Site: brandenburg
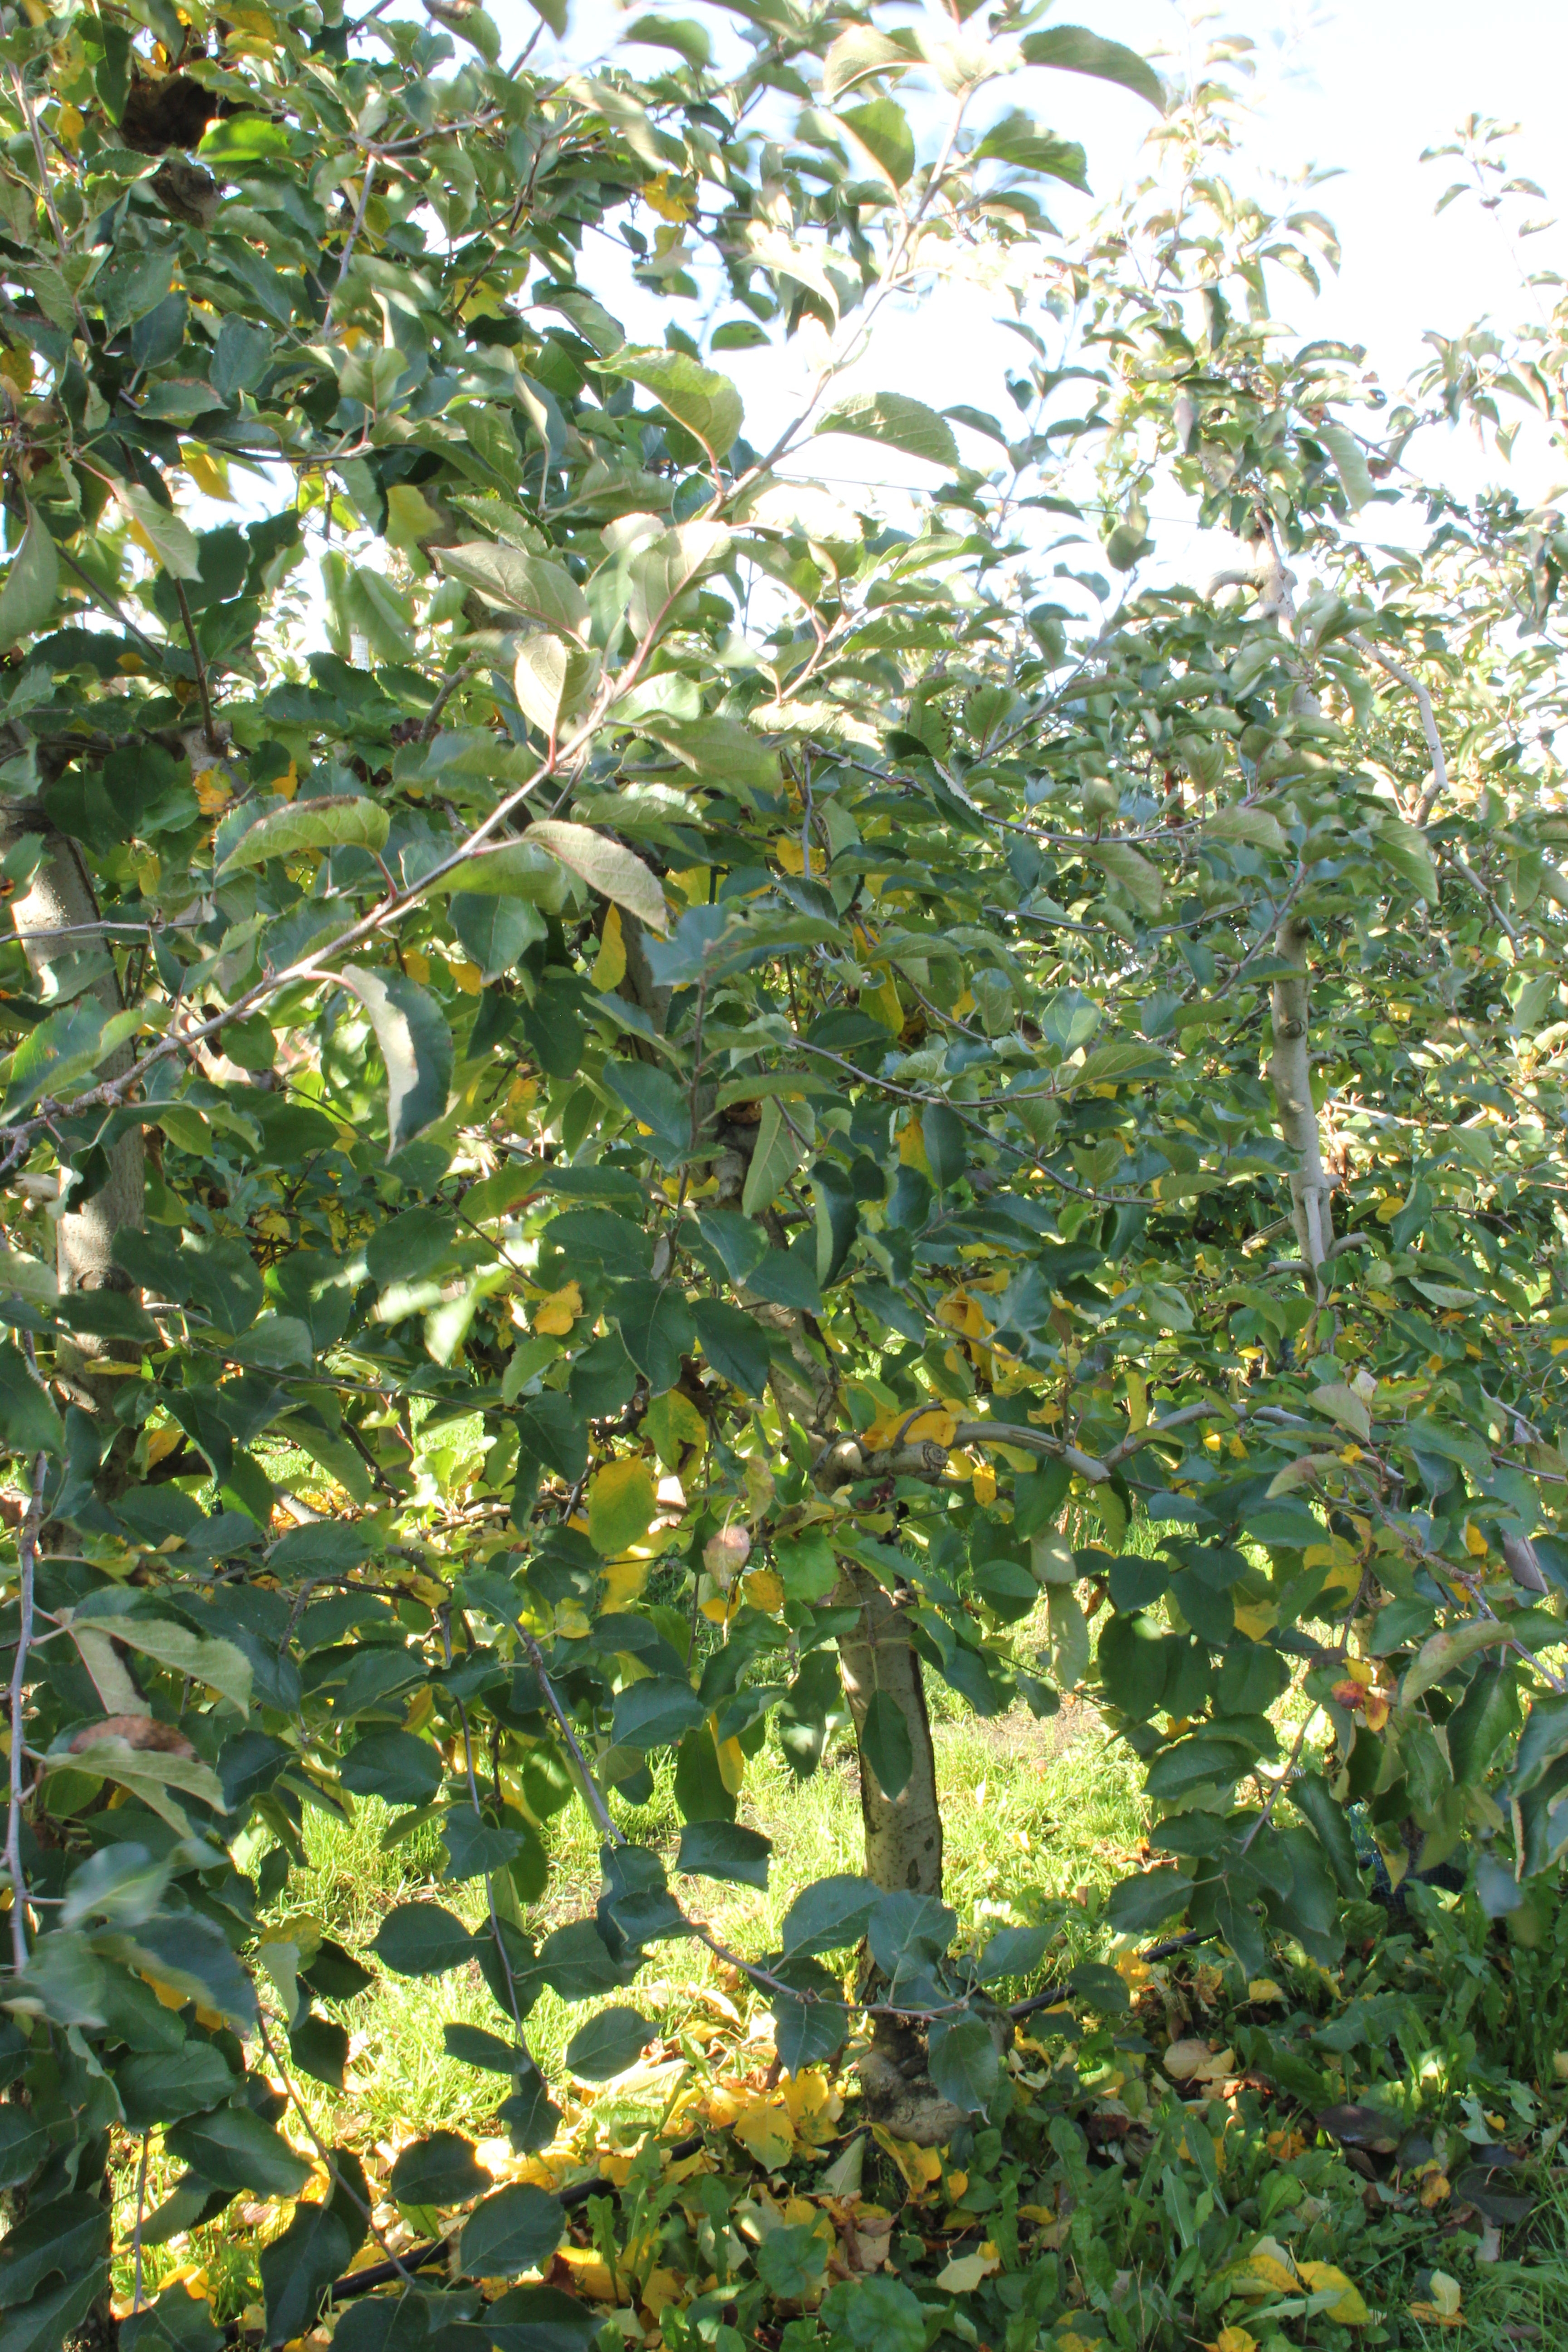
Growth stage (BBCH 91): Senescence, beginning of dormancy